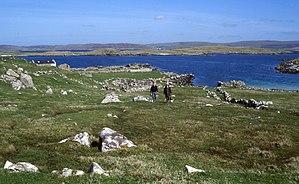
Oxna est une île des Shetland.